Underground House Las Vegas

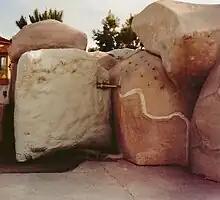
Initially, the only way to enter the Underground House was through this boulder front door.

In 1969, the Avon Products executive Girard B. Henderson relocated to Las Vegas, Nevada, and embarked on the construction of the Dawson buildings on Spencer Street and an underground house across the street, which took from 1974 to 1978 to build. Oswald Gutsche, the president of Alexander Dawson Inc., oversaw the building of a new underground residence. This dwelling was inspired by the designs of Jay Swayze and served as a model. He enlisted Frank Zupancic, a private contractor who had previously constructed Oswald Gutsche's home, to undertake the construction. Henderson and his wife chose to reside in this subterranean abode, located on 3970 Spencer Street.